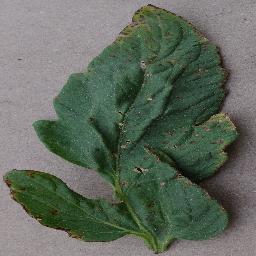
Label: Tomato___Bacterial_spot